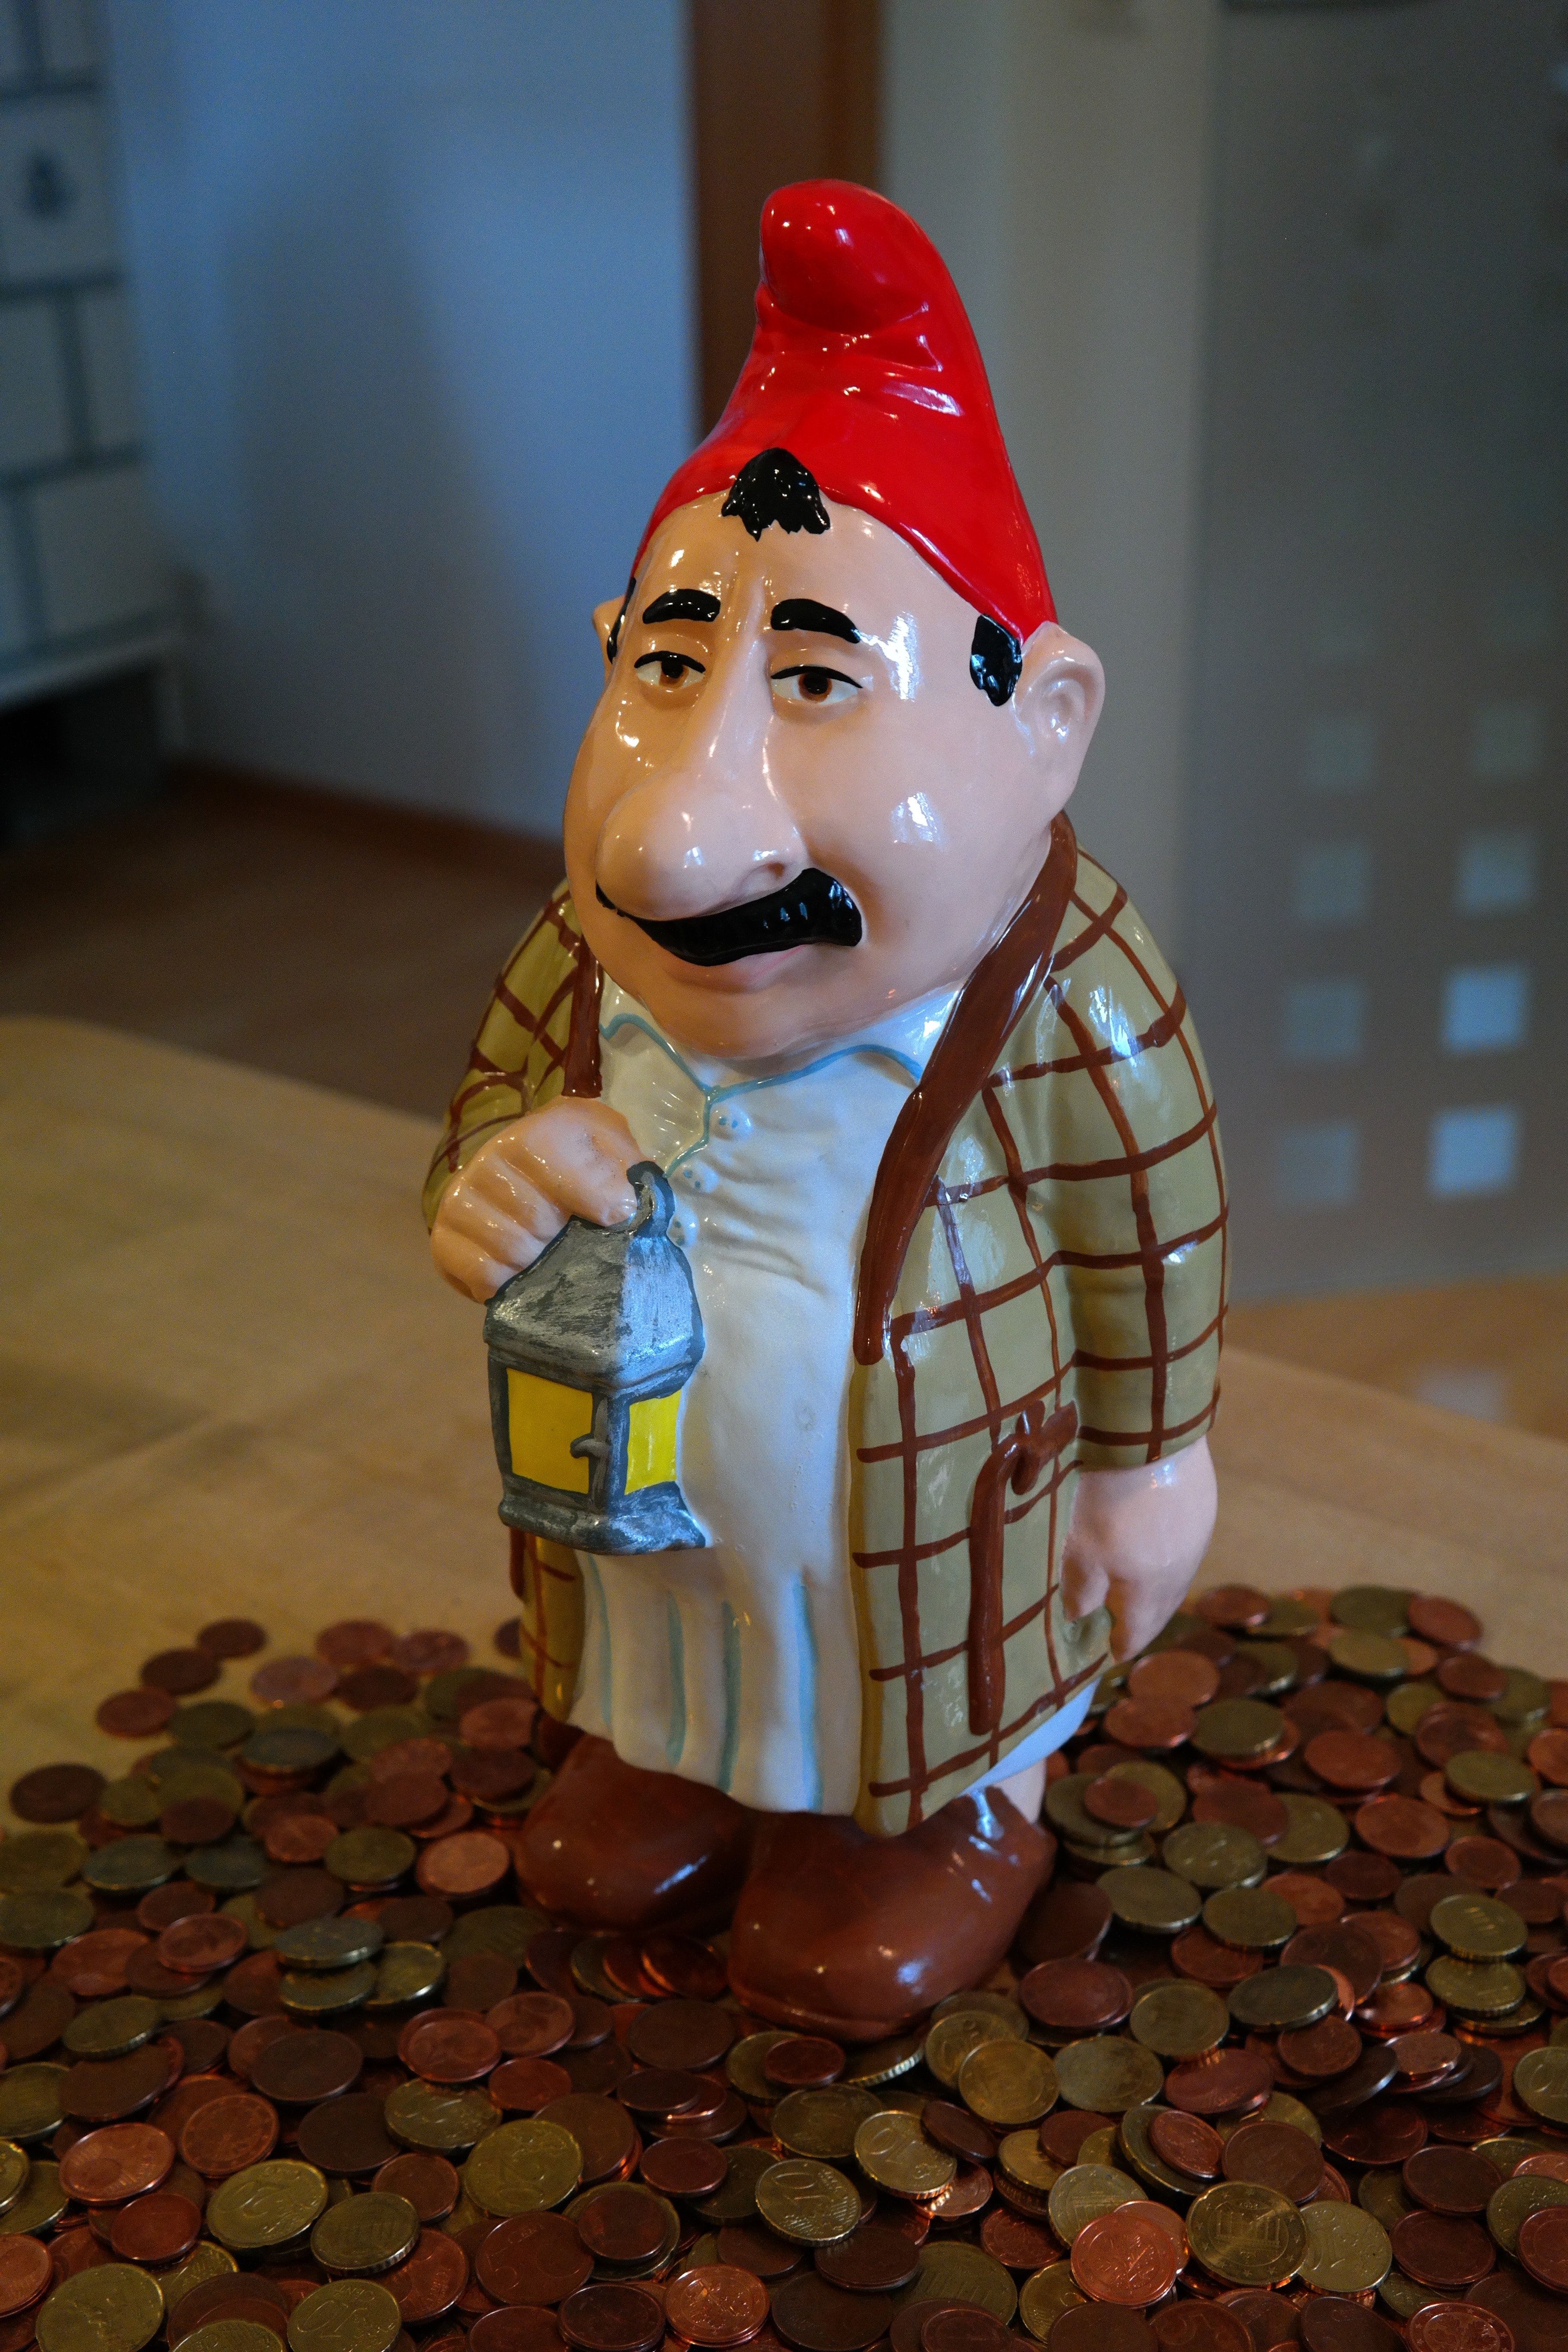
man, monument, statue, lantern, red, metal, money, child, christmas, toy, art, currency, euro, coin, dwarf, shiny, value, males, coins, cent, metal money, finance, loose change, garden gnome, pay, specie, valuable, lawn ornament, dime pieces, in the money